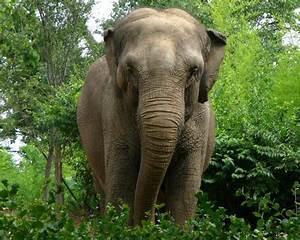
elephant